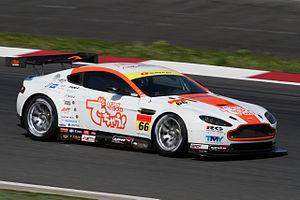
Hiroki Yoshimoto est un pilote automobile japonais né le 2 septembre 1980.